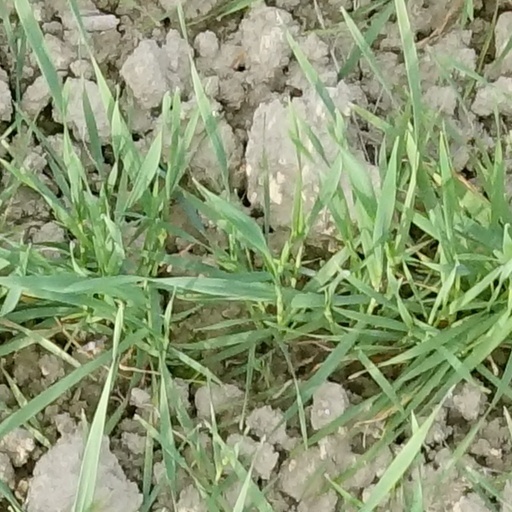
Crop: wheat